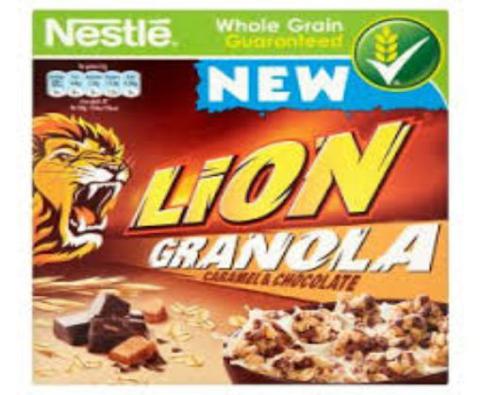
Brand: lion cereal
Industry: Food